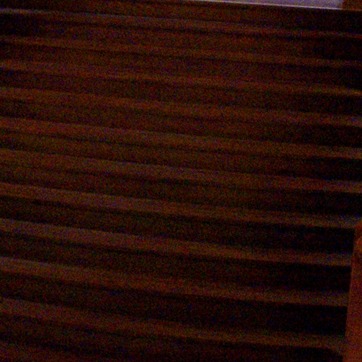
Material: stone